COVID-19 vaccine card

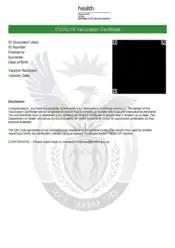
Digital Vaccine Card Used in South Africa (Version 2)

Current South African COVID-19 Vaccination Record Cards Contain Identification information and provision for 3 doses of vaccines.